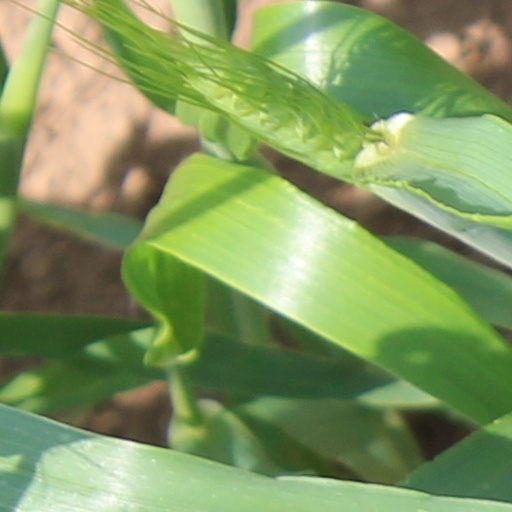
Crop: wheat